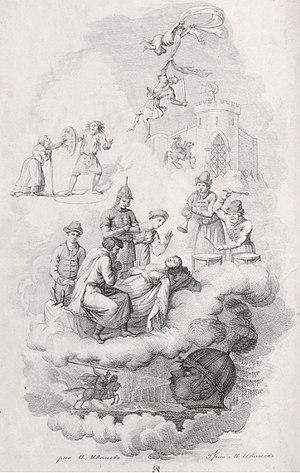
Rouslan et Ludmila est un poème d'Alexandre Pouchkine, publié en 1820.